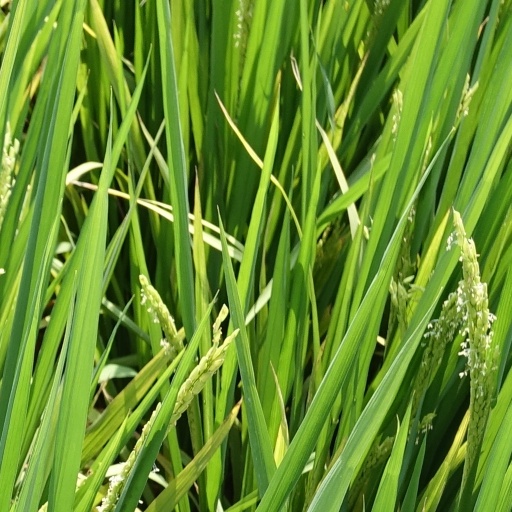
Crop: rice